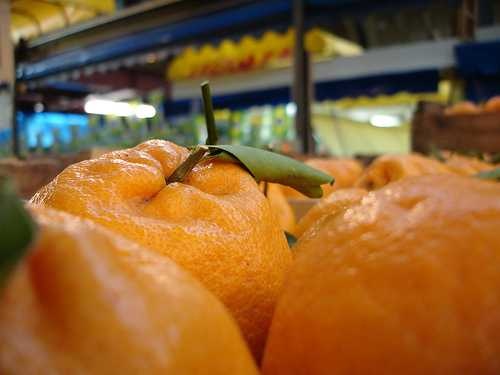
Label: Orange